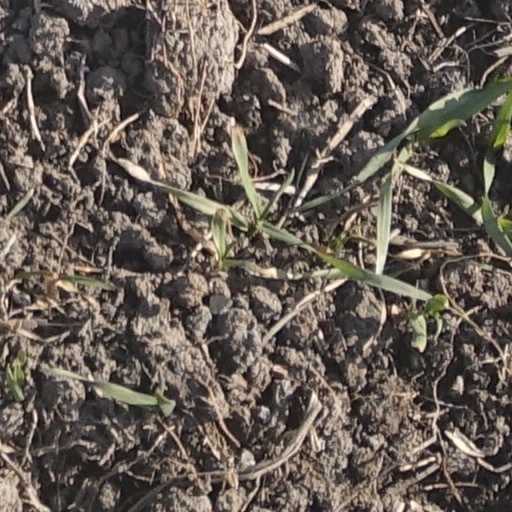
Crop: wheat